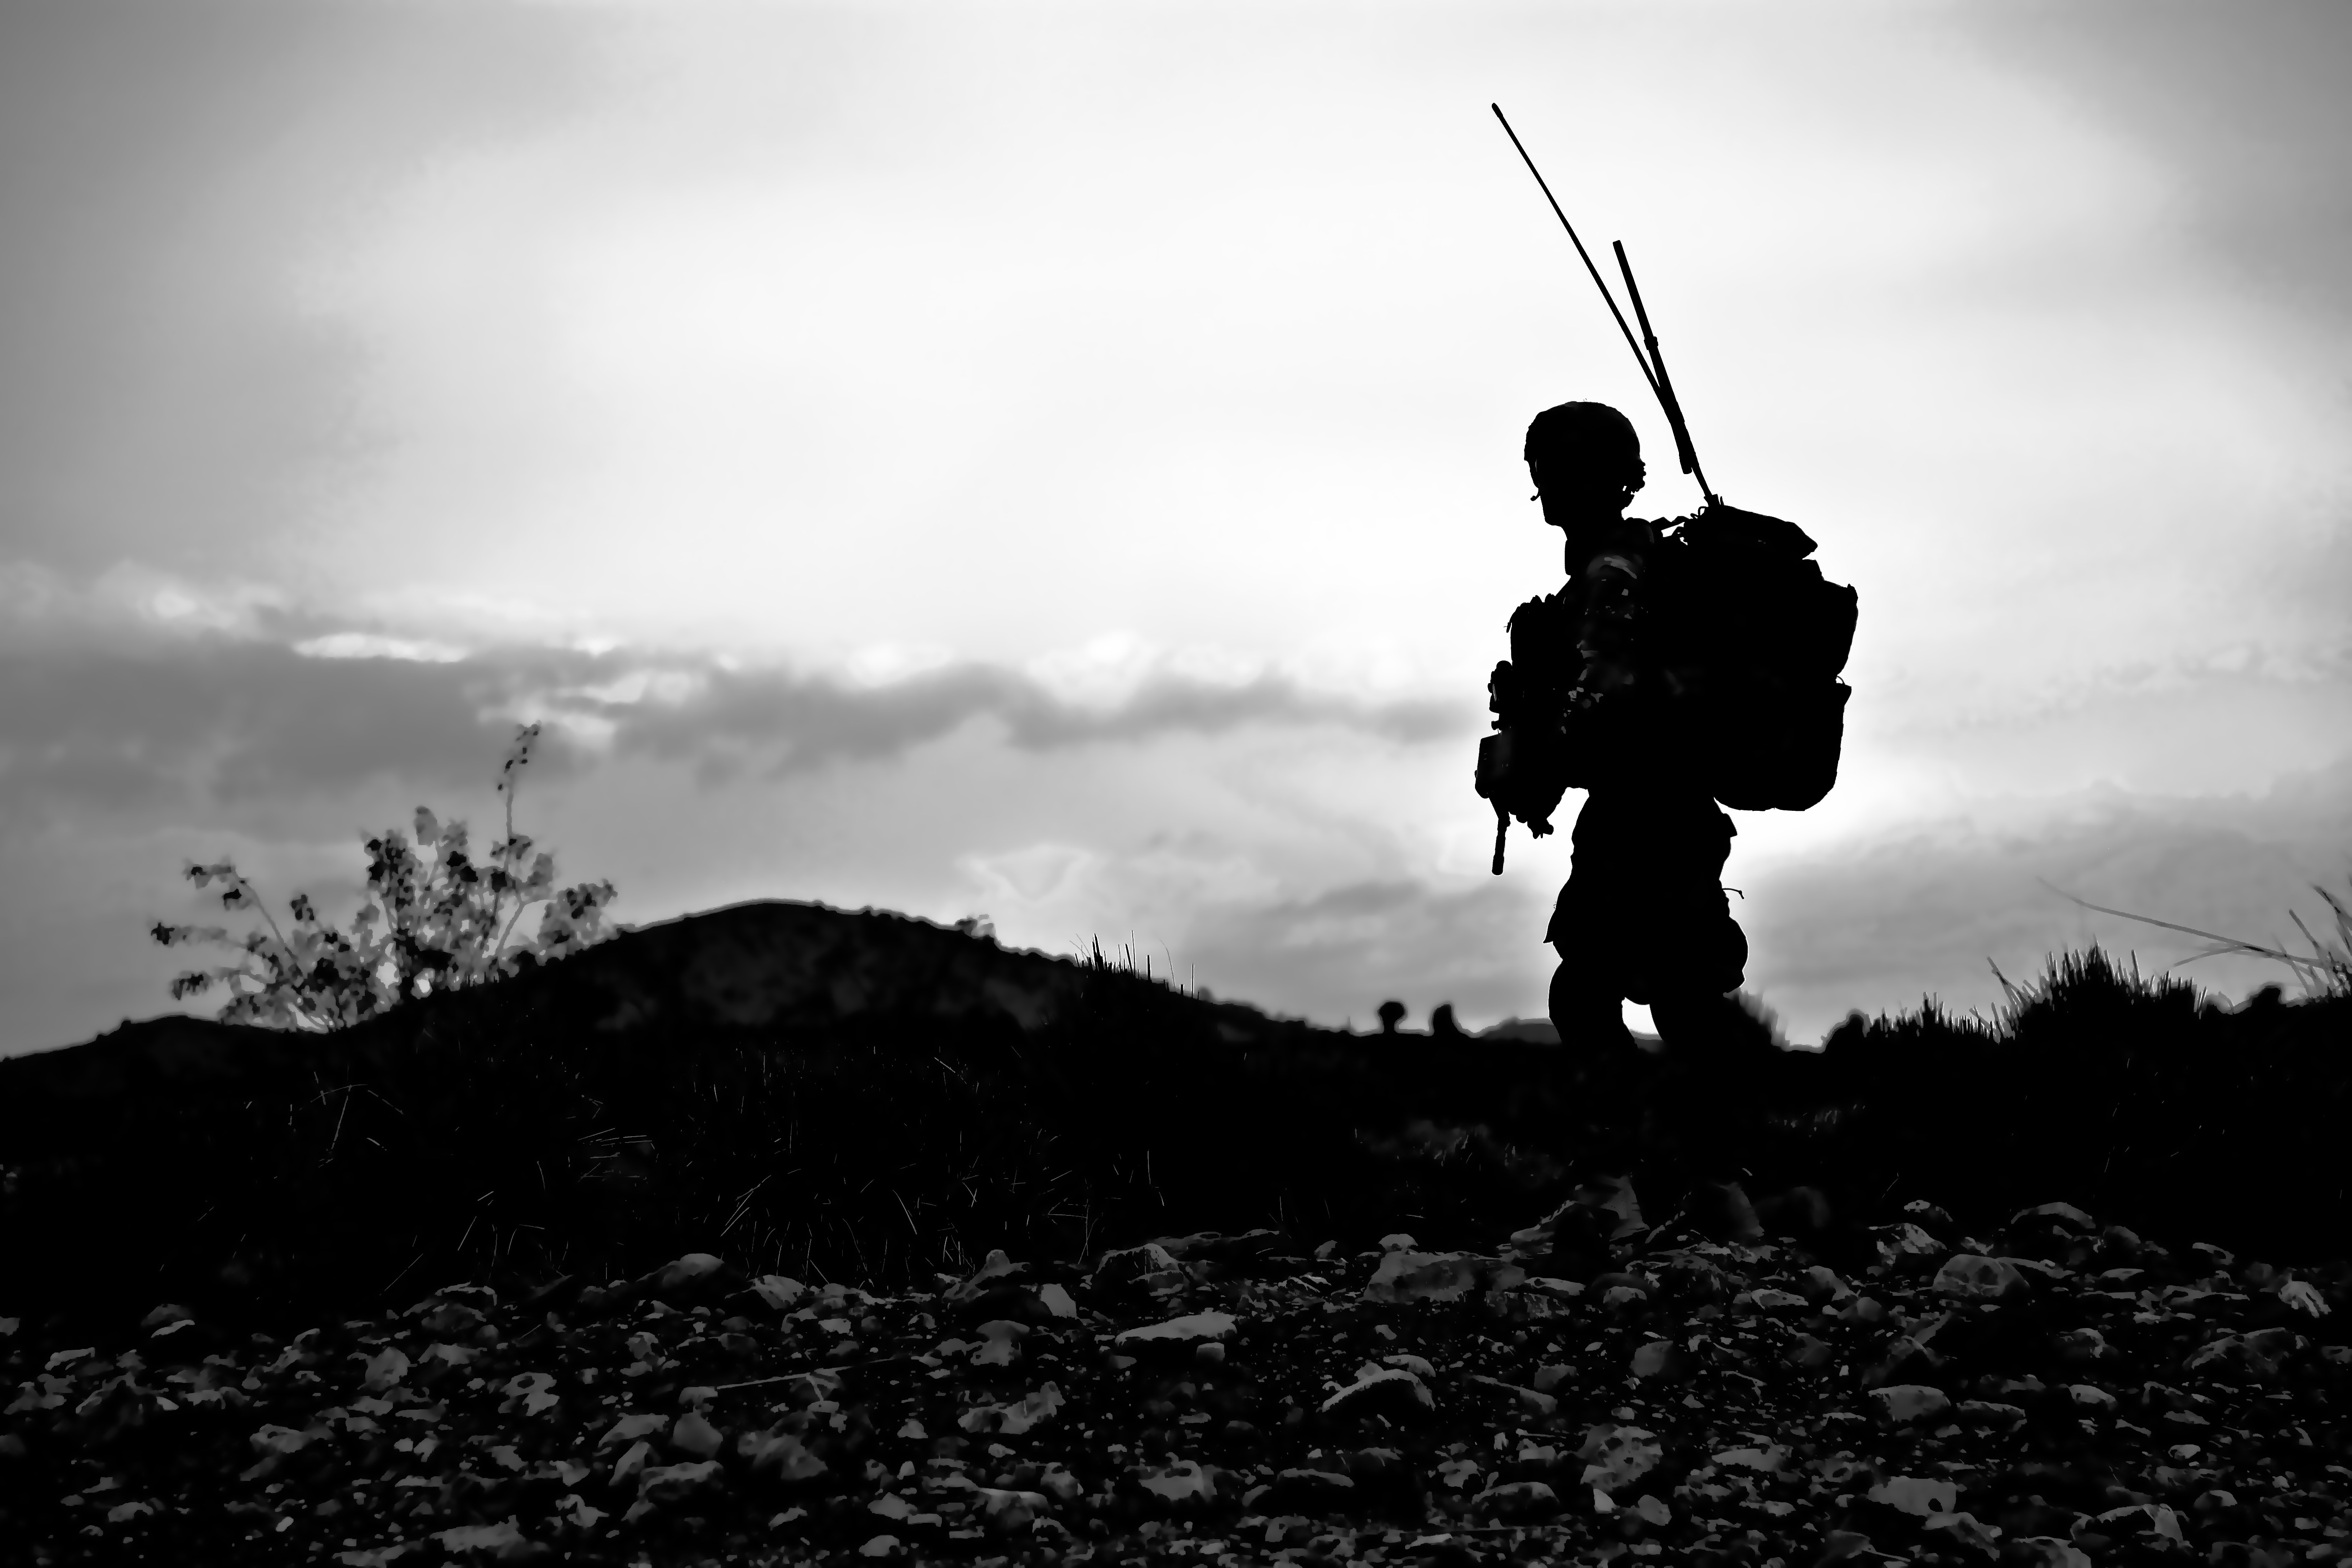
silhouette, mountain, cloud, black and white, sky, white, photography, military, soldier, army, darkness, black, monochrome, war, battle, photograph, uniform, patrol, image, afghanistan, armed, monochrome photography, atmosphere of earth, combat ready, amber leach